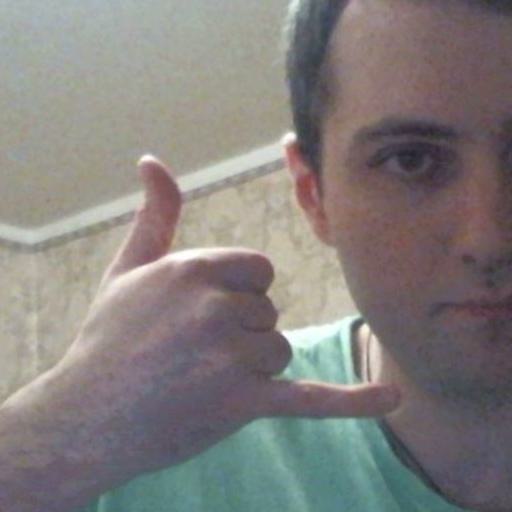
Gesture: call